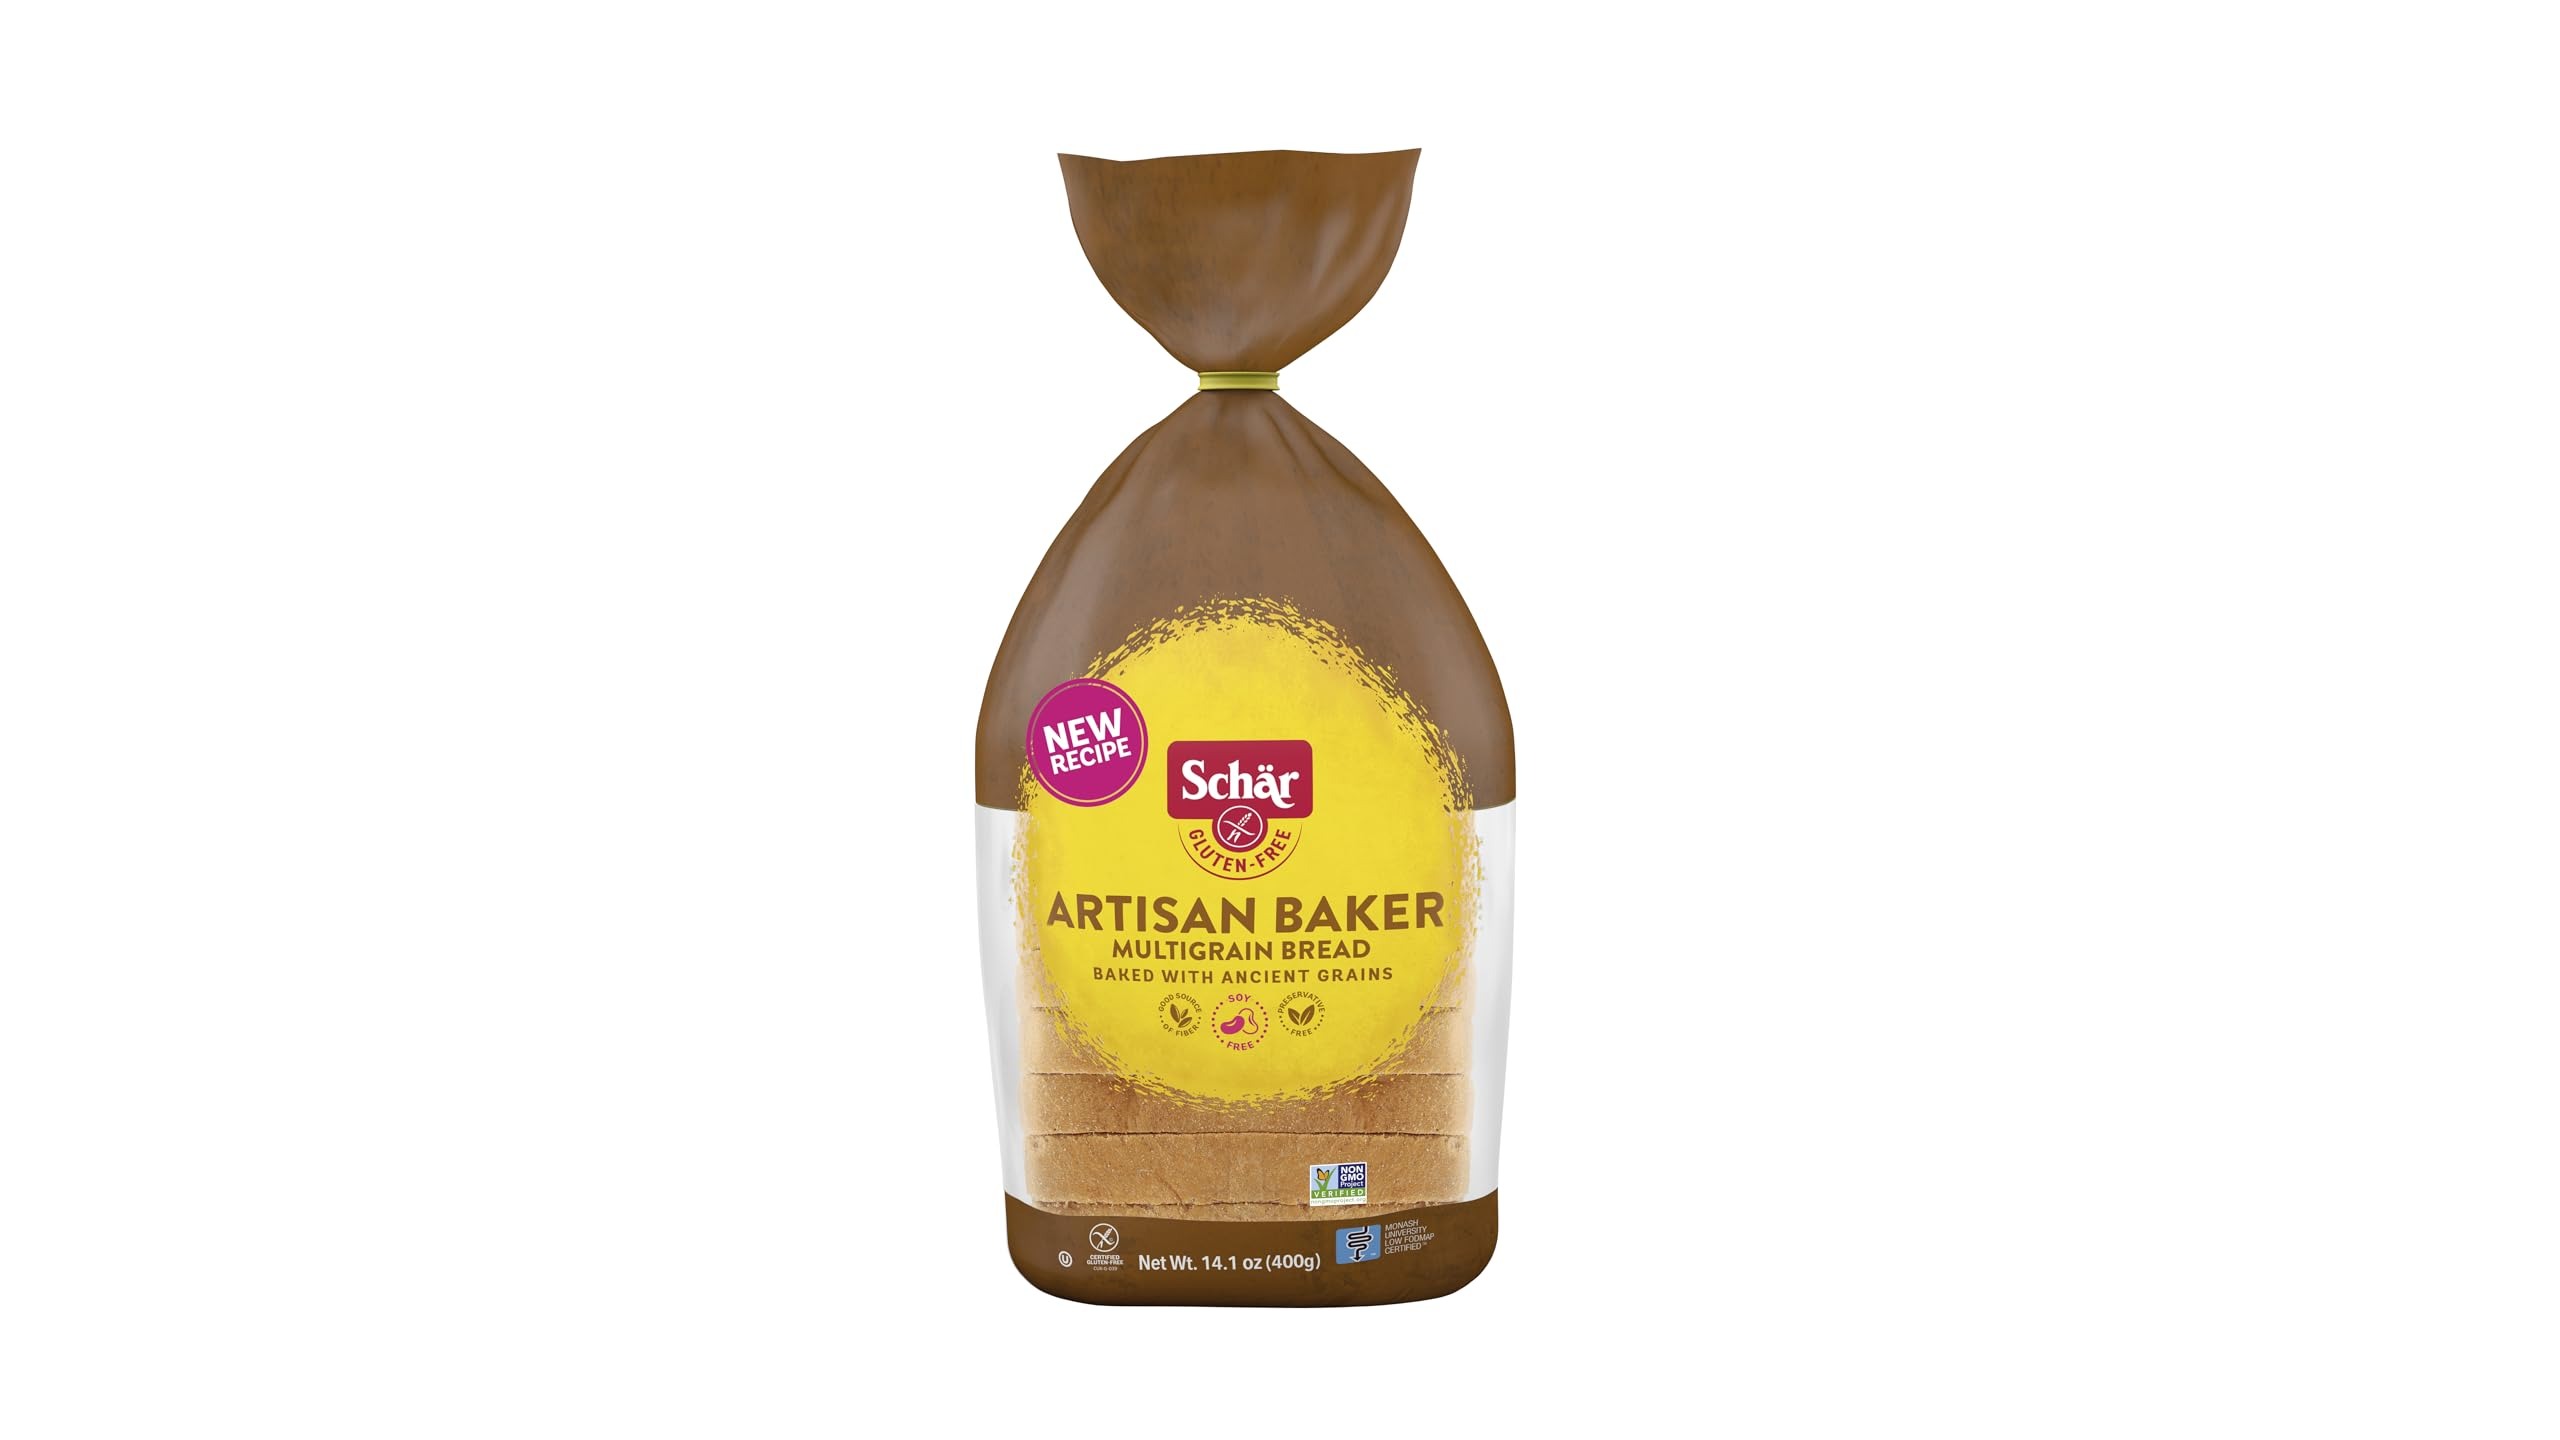
Item Name: Schär Gluten Free Artisan Baker Multigrain Bread, 14.1oz (8-Pack) - Soft, Nutritious, High-Fiber, Seeds & Grains, Perfect for Gluten-Free Diets
Bullet Point 1: Gluten-Free Artisan Bread: Soft, flavorful multigrain bread made for gluten-sensitive individuals and anyone seeking a nutritious, high-fiber option.
Bullet Point 2: Rich Multigrain Texture: Crafted with sunflower seeds, flax seeds, and quinoa for a hearty crunch and a satisfying, wholesome flavor.
Bullet Point 3: Perfect for Any Meal: Ideal for sandwiches, toast, or paired with your favorite spreads, cheeses, and meats—versatile and delicious for breakfast, lunch, or dinner.
Bullet Point 4: Nutritious & Delicious: Packed with essential nutrients and fiber, this bread supports a balanced diet without compromising on taste or texture.
Bullet Point 5: Premium Gluten-Free Quality: Schär’s unique recipe ensures every 14.1oz loaf delivers the softness and flavor of traditional bread, gluten-free and full of goodness.
Value: 112.8
Unit: Ounce

Price: 12.99